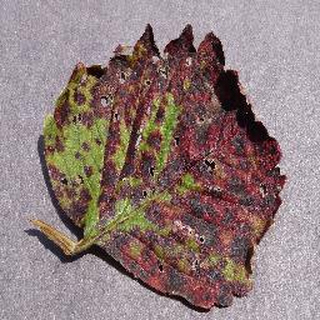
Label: strawberry_leaf_scorch